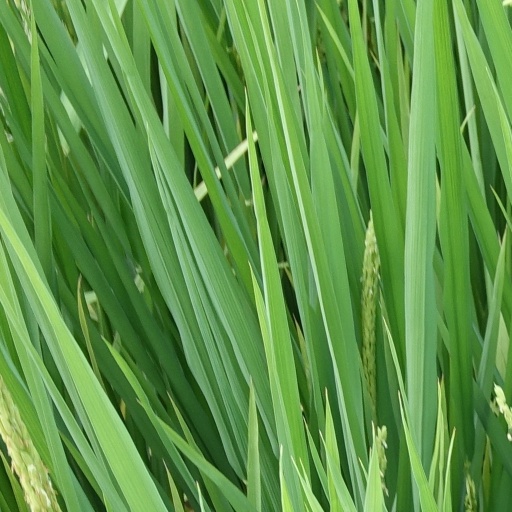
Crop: rice